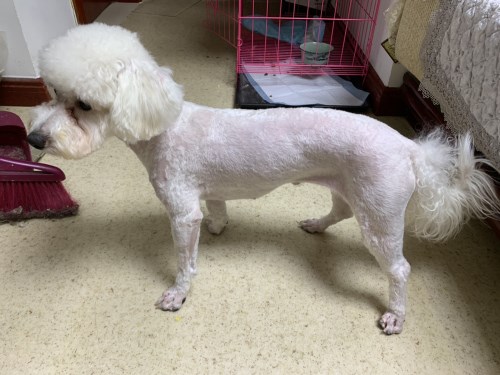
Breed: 3083-n000117-Bichon_Frise